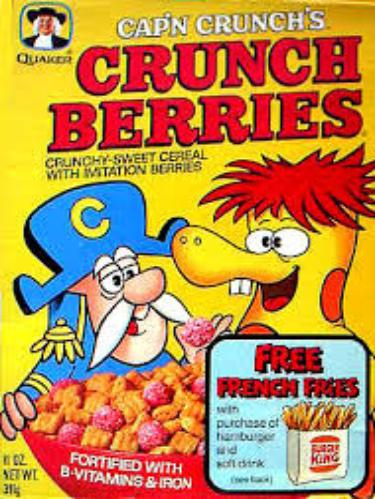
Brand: Cap'n Crunch Crunch Berries
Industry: Food